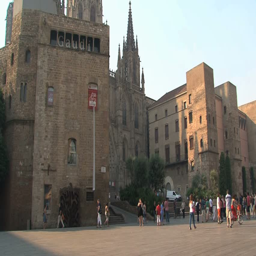
view of a classic medieval cathedral in the old town seen during the day